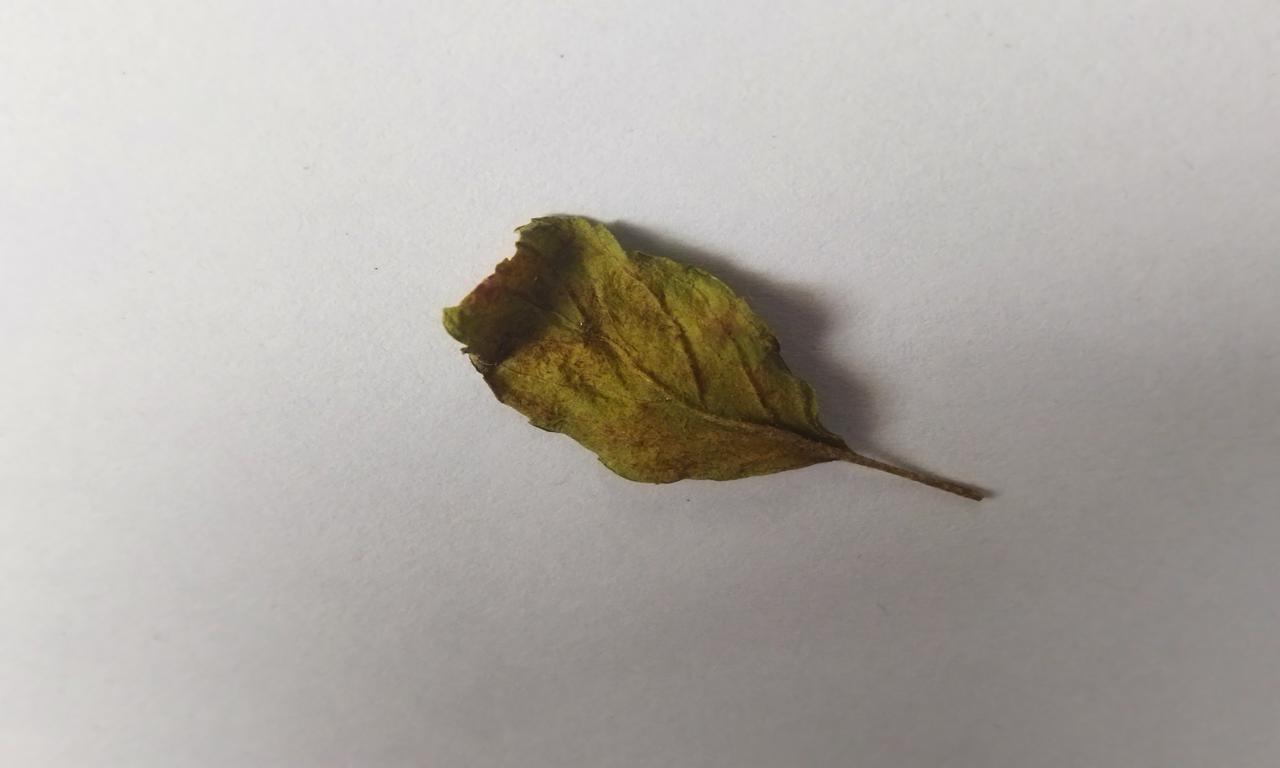
Label: Spoiled